University of Zaragoza

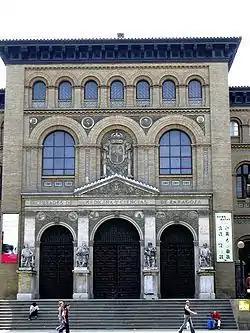
The building of the Former Faculty of Medicine and Sciences in Zaragoza, now called Paraninfo.

Ecclesiastical schools were the initial elements of the University of Zaragoza. These schools were later consolidated into the School of Zaragoza, led by Bishop Braulio during the seventh century (who would later be made the patron saint of the university). The School of Arts officially became a university in 1542, though some scholars argue it could be considered a university of arts since 1477.